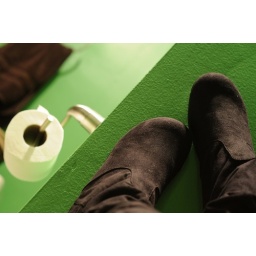
Chilling out in my green bathroom